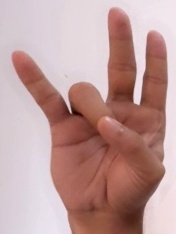
ASL sign: 7